Levantine archaeology

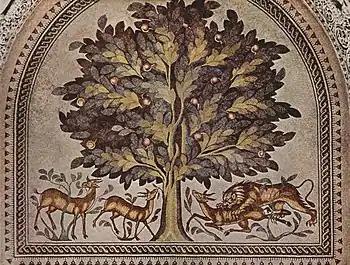
An Umayyad mosaic from Hisham's Palace at Khirbat al-Mafjar near Jericho

The involvement of Palestinians as practitioners in the study of Palestinian archaeology is relatively recent. The "Archaeological Encyclopedia of the Holy Land" notes that, "The 1990s have seen the development of Palestinian archaeological activities, with a focus on tell archaeology on the one hand (H. Taha and M. Sadeq) and on the investigation of the indigenous landscape and cultural heritage on the other (K. Nashef and M. Abu Khalaf)."